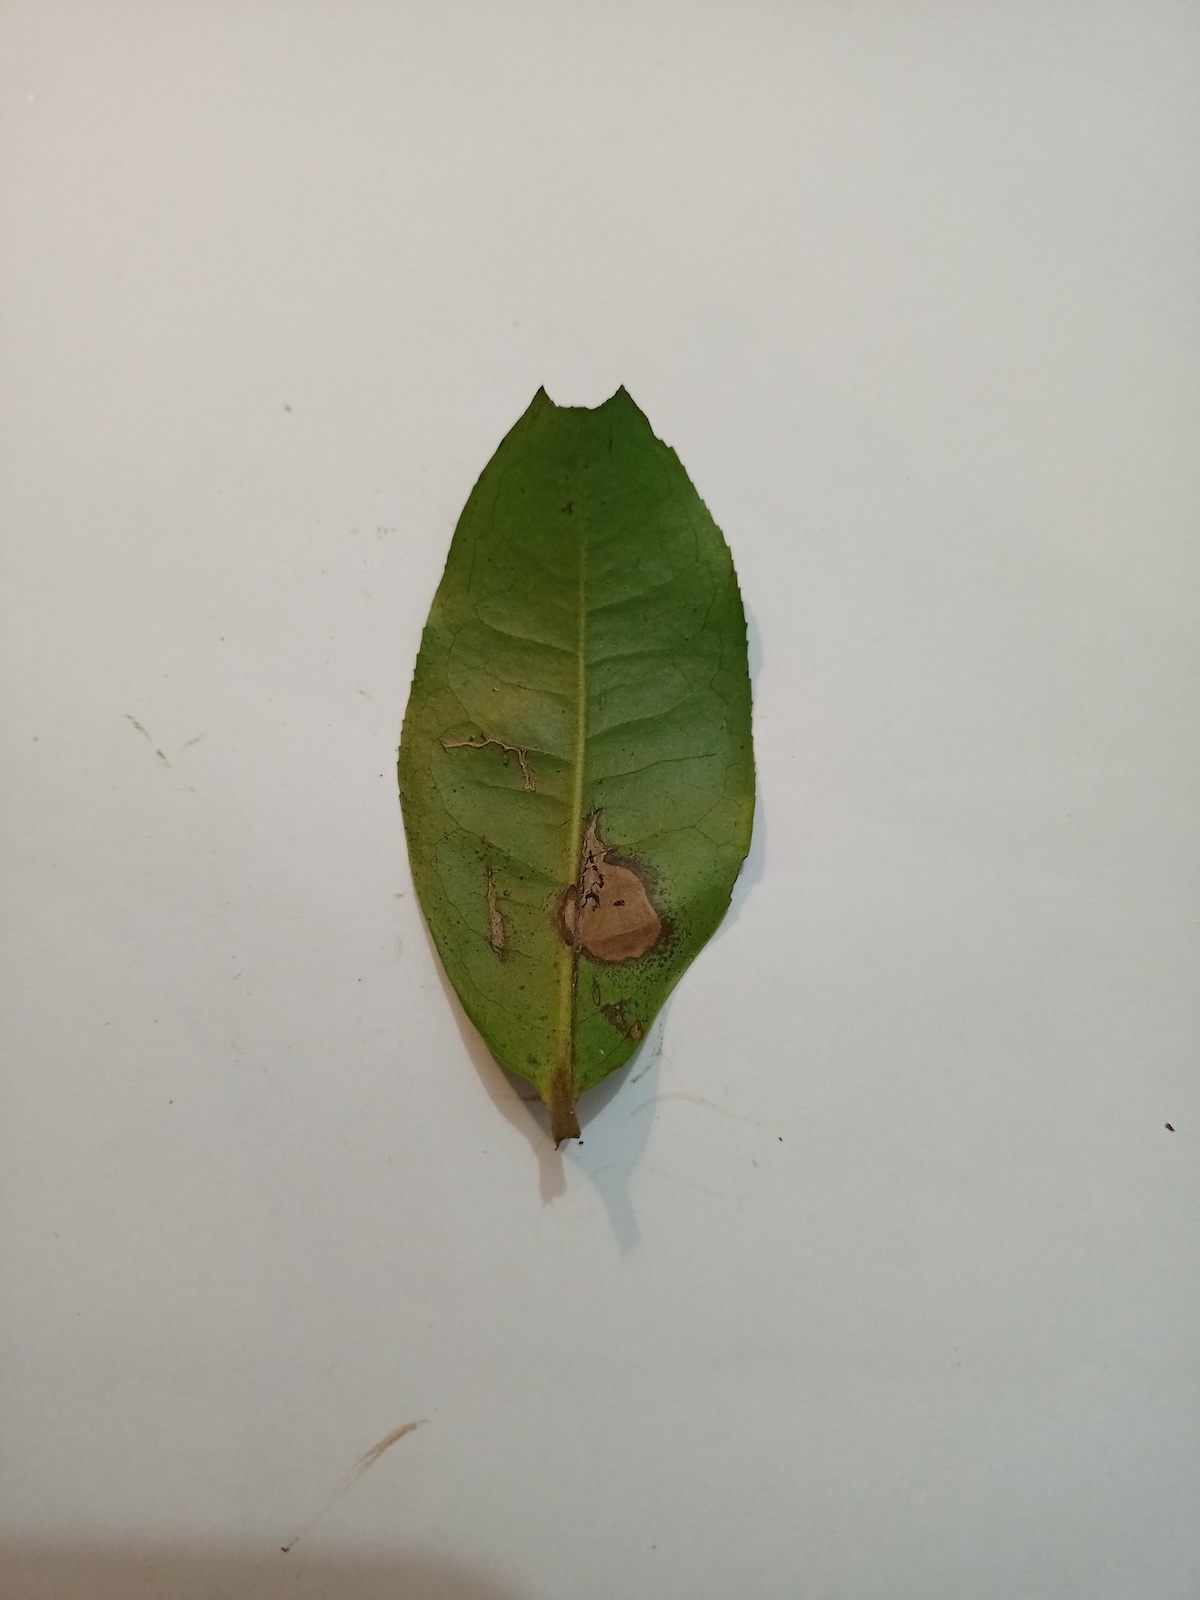
Label: Gray Blight